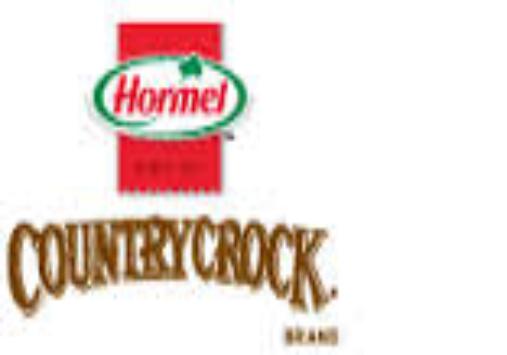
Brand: Country Crock
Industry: Food